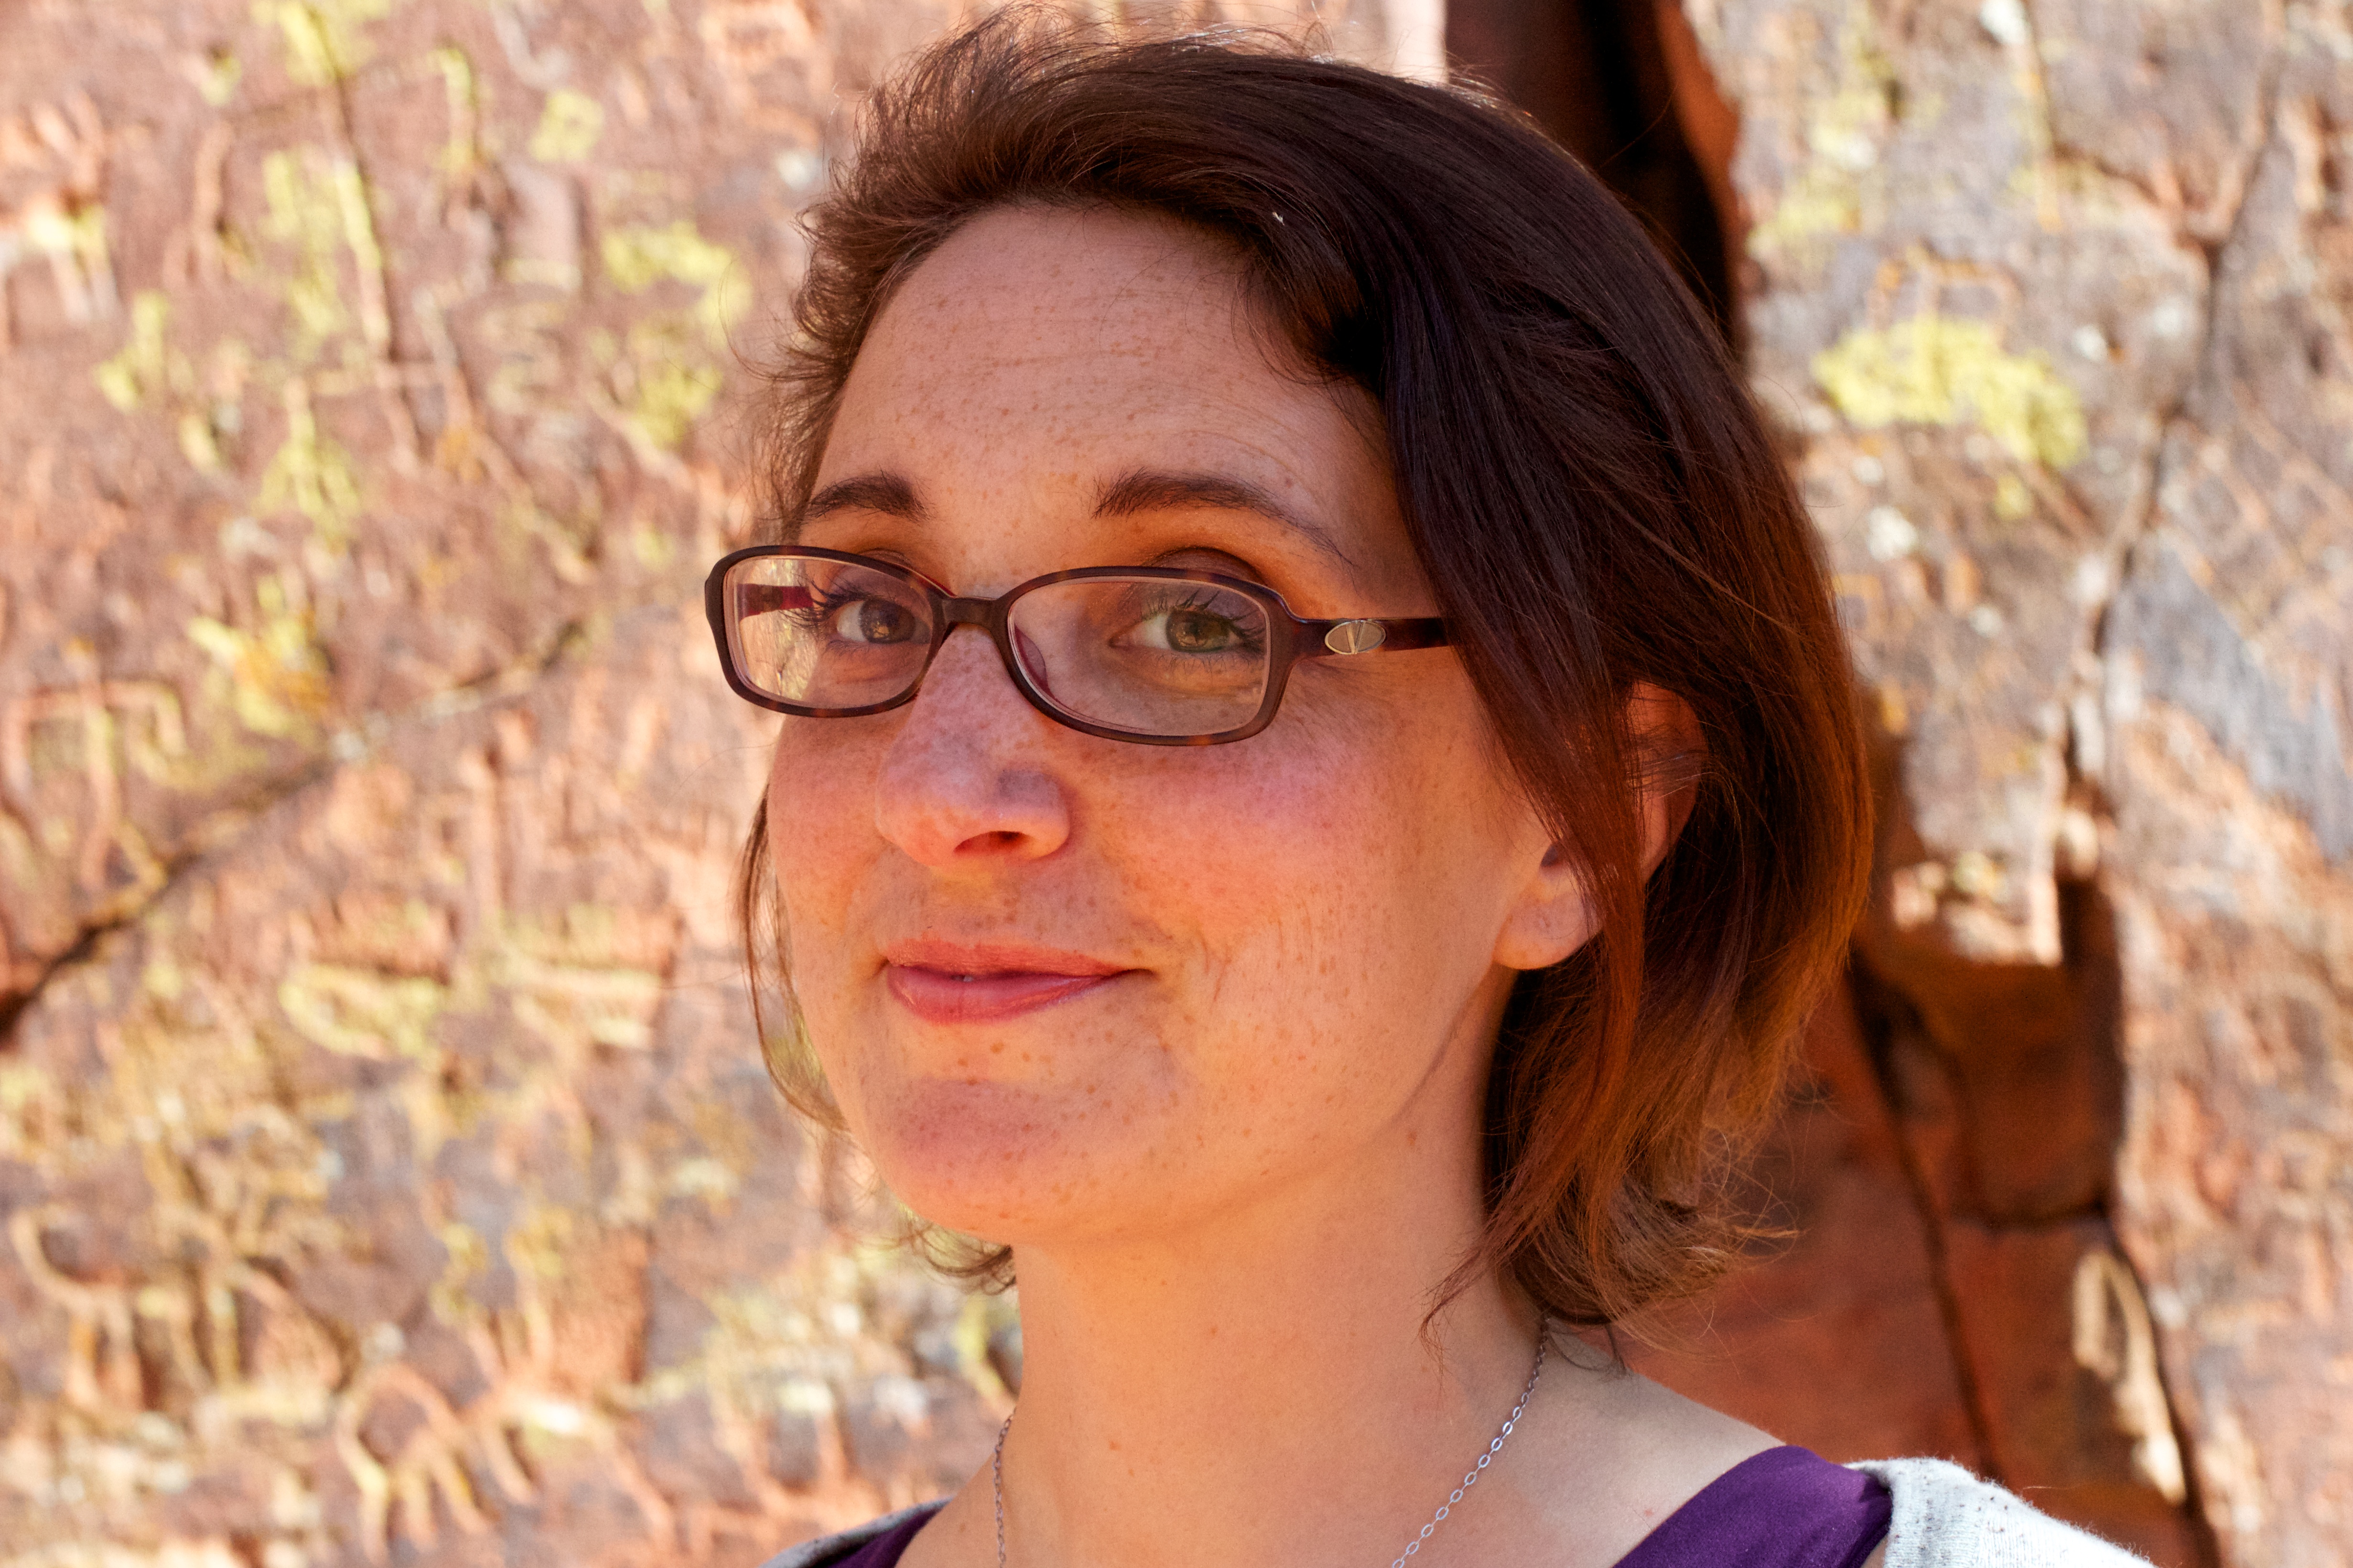
person, people, woman, photography, portrait, spring, lady, facial expression, smile, close up, cool image, eye, glasses, beauty, portrait photography, vision care